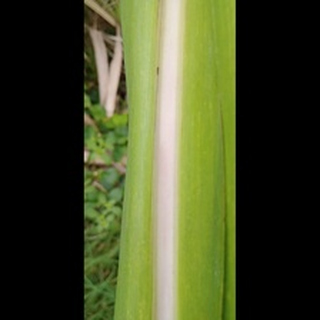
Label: sugarcane_yellow_leaf_disease